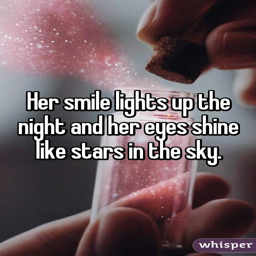
her smile lights up the night and her eyes shine like stars in the sky .